2008 World Touring Car Championship

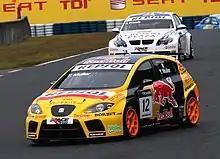
Yvan Muller (front) and SEAT won the 2008 championships, succeeding Andy Priaulx (behind) and BMW.

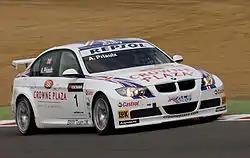
Andy Priaulx, BMW 320si, 2008 WTCC round, Brands Hatch

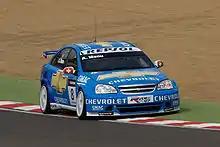
Alain Menu, Chevrolet Lacetti, 2008 WTCC round, Brands Hatch

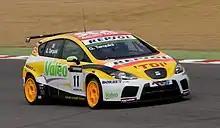
Gabriele Tarquini, SEAT León TDI, 2008 WTCC round, Brands Hatch

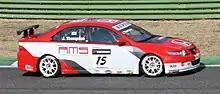
James Thompson, Honda Accord Euro R, 2008 WTCC round, Imola

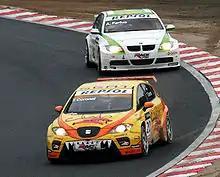
Tom Coronel, SEAT León TFSI, 2008 WTCC round, Okayama

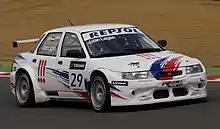
Jaap van Lagen, Lada 110 2.0, 2008 WTCC round, Brands Hatch

Note: Macau-based RPM Racing Team had planned to race one Toyota Altezza and one Honda Civic Type-R for Macanese drivers Lei Kit Meng and Jo Rosa Merszei in the final races in Macau. Although car numbers were allocated to them (#64 for Meng (Toyota Altezza) and #65 for Merszei (Honda Civic)), the FIA Touring Car Bureau rejected the entries because neither of these cars had been homologated by the FIA.